Borongan

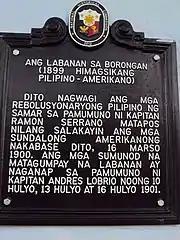
"Ang Labanan sa Borongan (1899 Himagsikang Pilipino-Amerikano)" historical marker

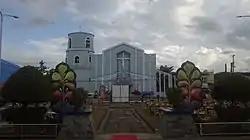
Exterior of the Borongan Cathedral

At the outbreak of the Philippine Revolution in 1898, Borongan was the site of an uprising led by the Pulahanes. The first public municipal officials were Sr. Magno Abenis, President, and Sr. Andres Hipe, vice-president, who held office from 1899 to 1903. After the Japanese occupation in 1941–1945, the town was henceforth led by a mayor and a vice mayor. Hilarion Basada and Ignacio Brozas were the first mayor and vice mayor, respectively, from 1945 to 1947.